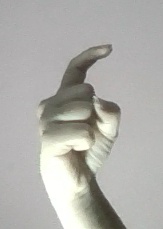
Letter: ra